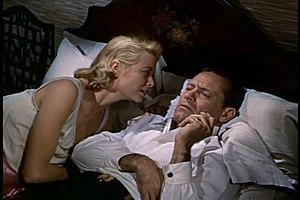
Alma Macrorie est une monteuse — occasionnellement actrice — américaine, née le 7 décembre 1904 à Davenport, morte le 28 juin 1970 à Los Angeles — Quartier de Woodland Hills.
Les Ponts de Toko-Ri est un film de guerre américain réalisé par Mark Robson et sorti en 1954. Il retrace des événements de la guerre de Corée.